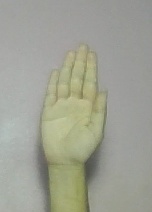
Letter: seen